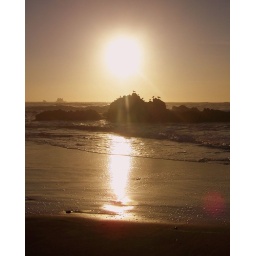
Under a big old sky | Out in a field of green